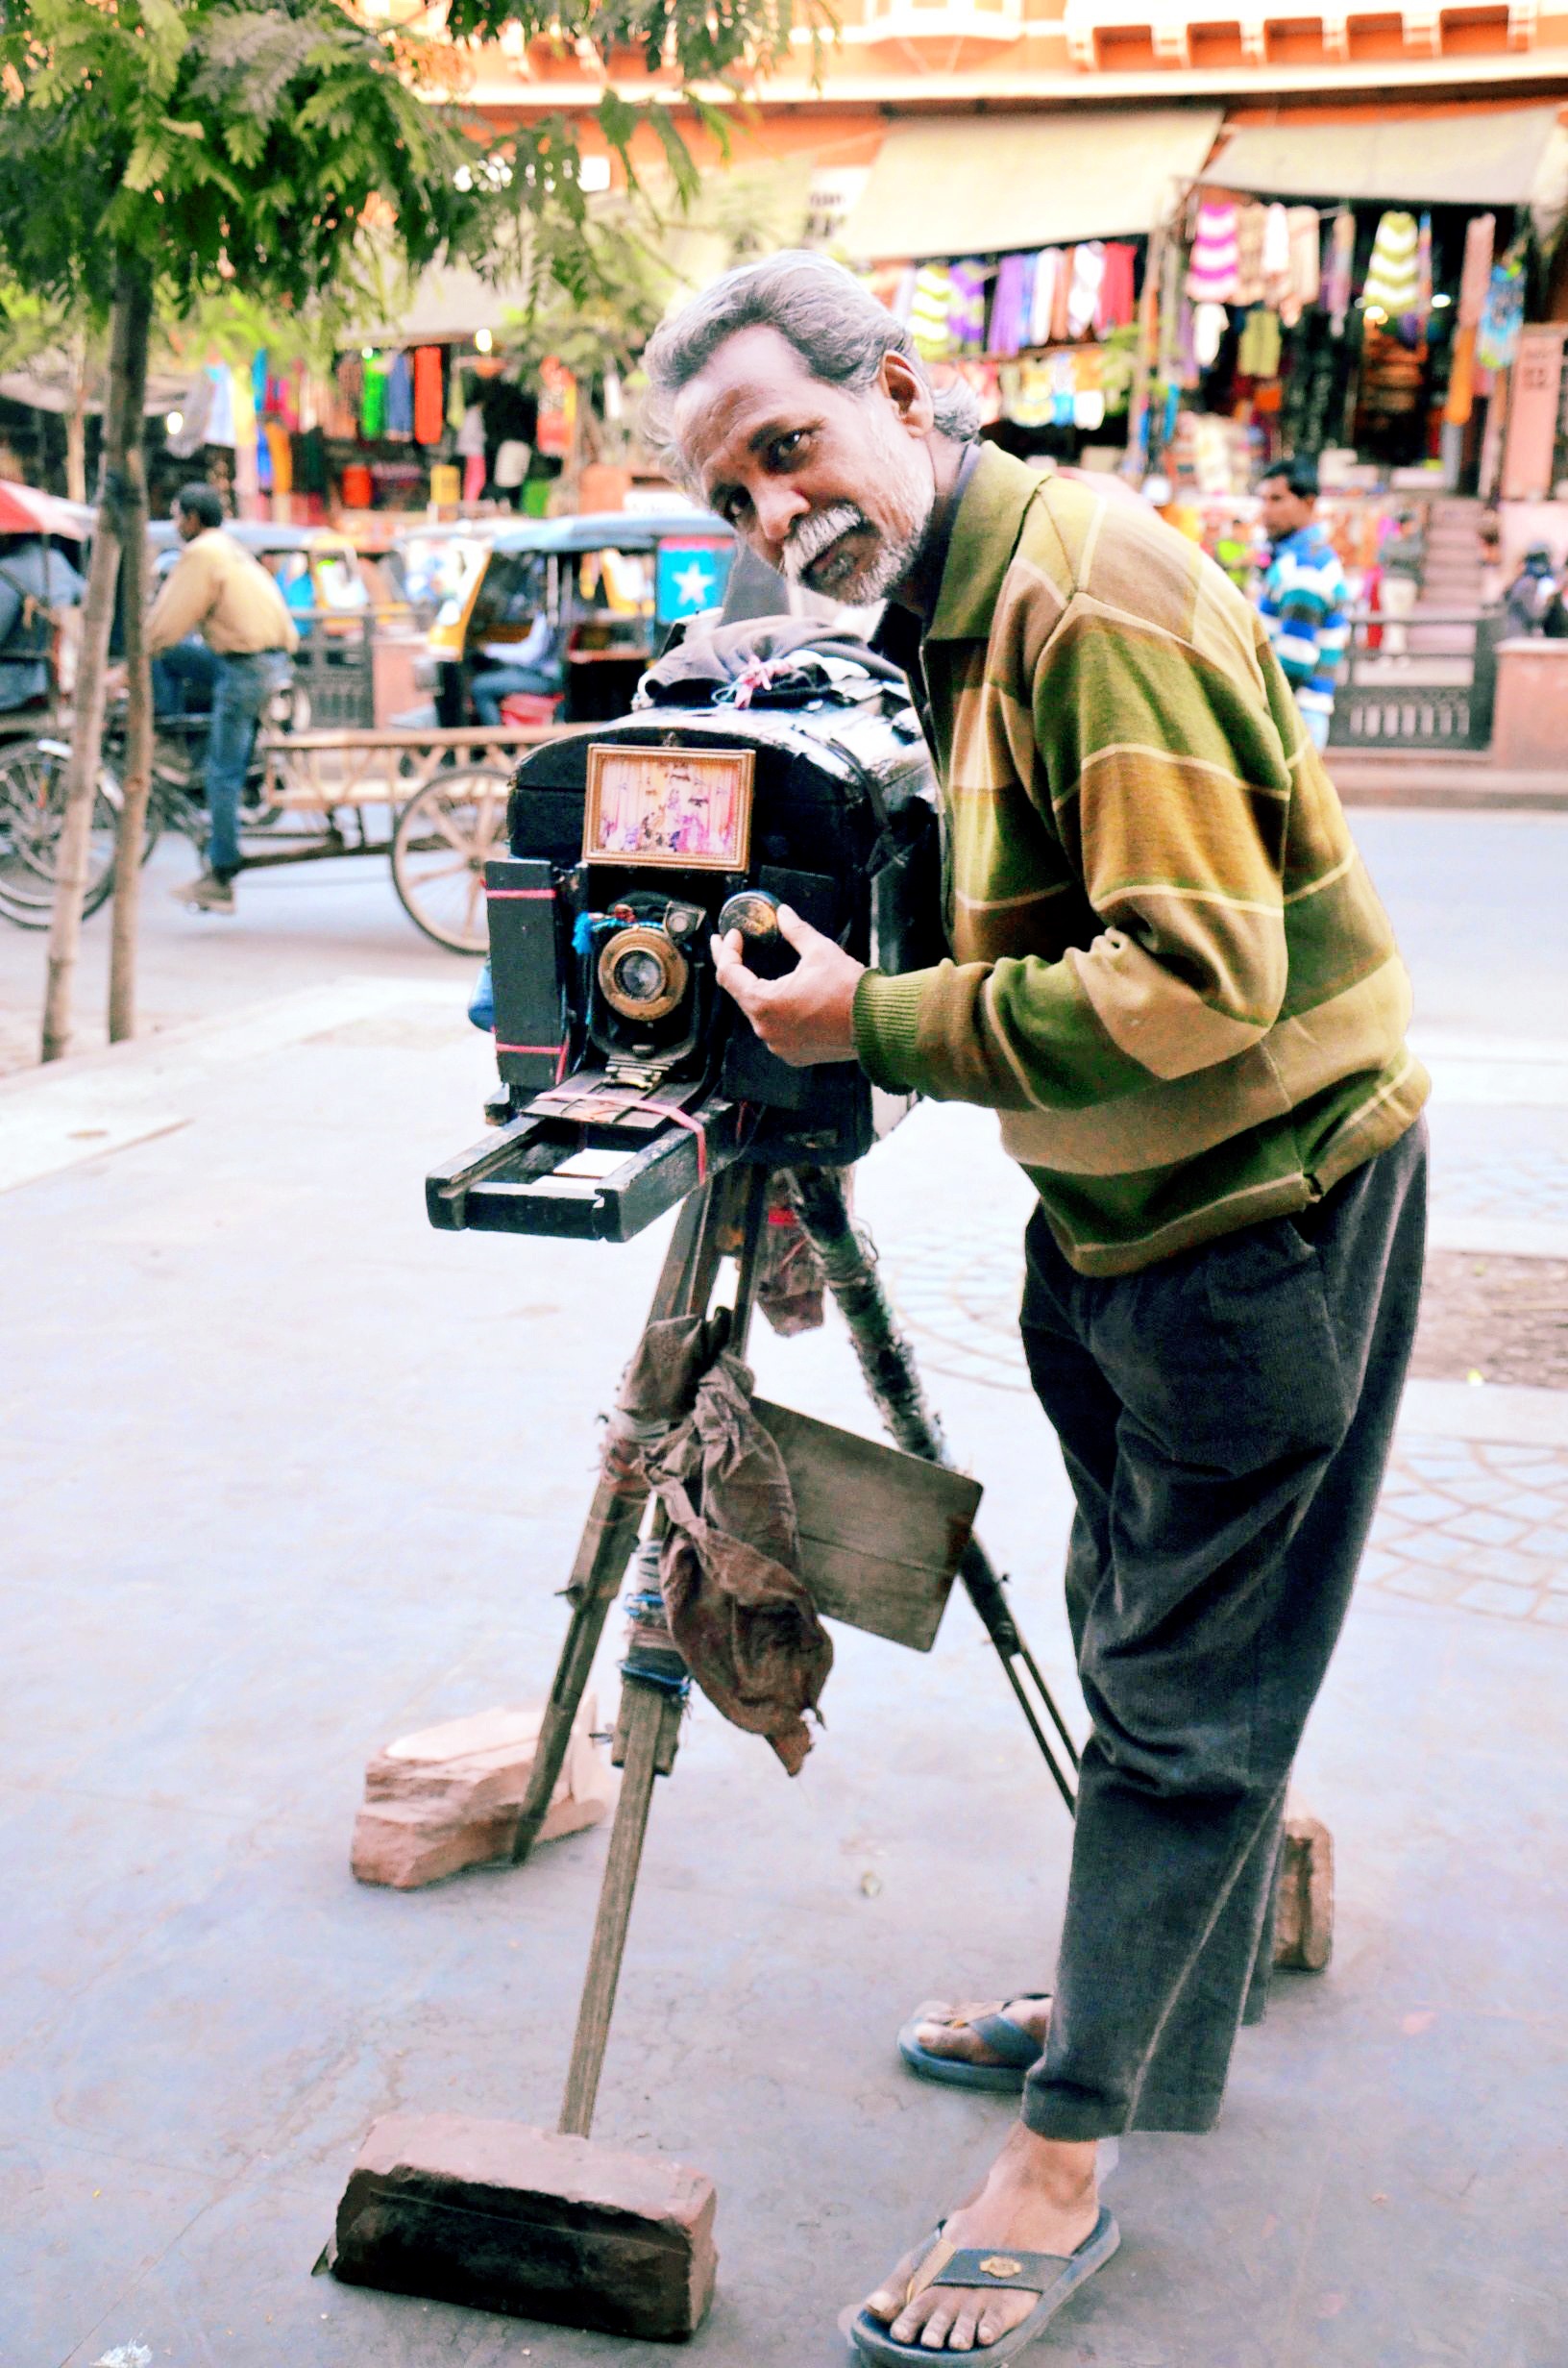
person, street, camera, vehicle, old man, photograph, jaipur, camera operator, old camera man